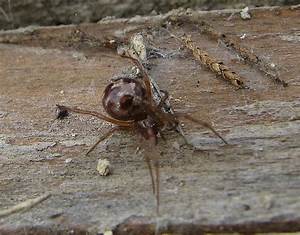
Label: spider